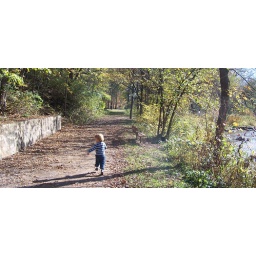
walking down a path by the baraboo river in baraboo. bigger sizes look better.